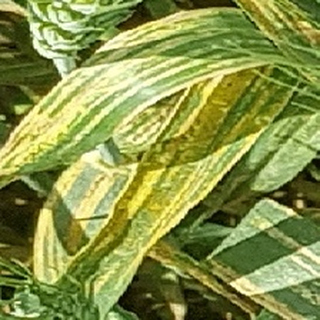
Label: wheat_yellow_rust